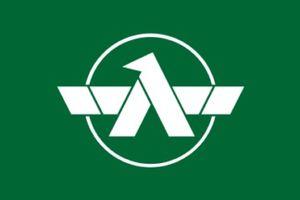
Tsubata est un bourg du district de Kahoku, dans la préfecture d'Ishikawa, au Japon.